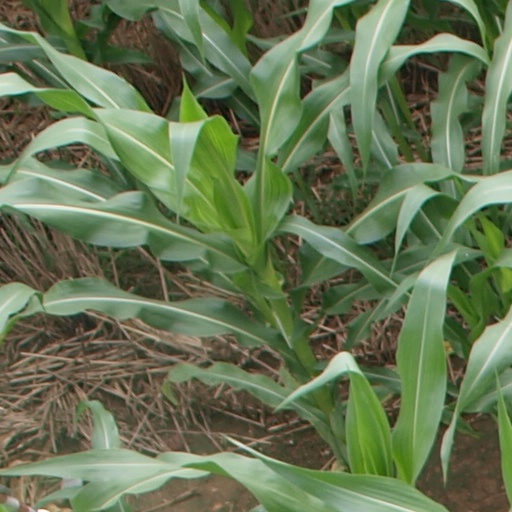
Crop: maize; corn